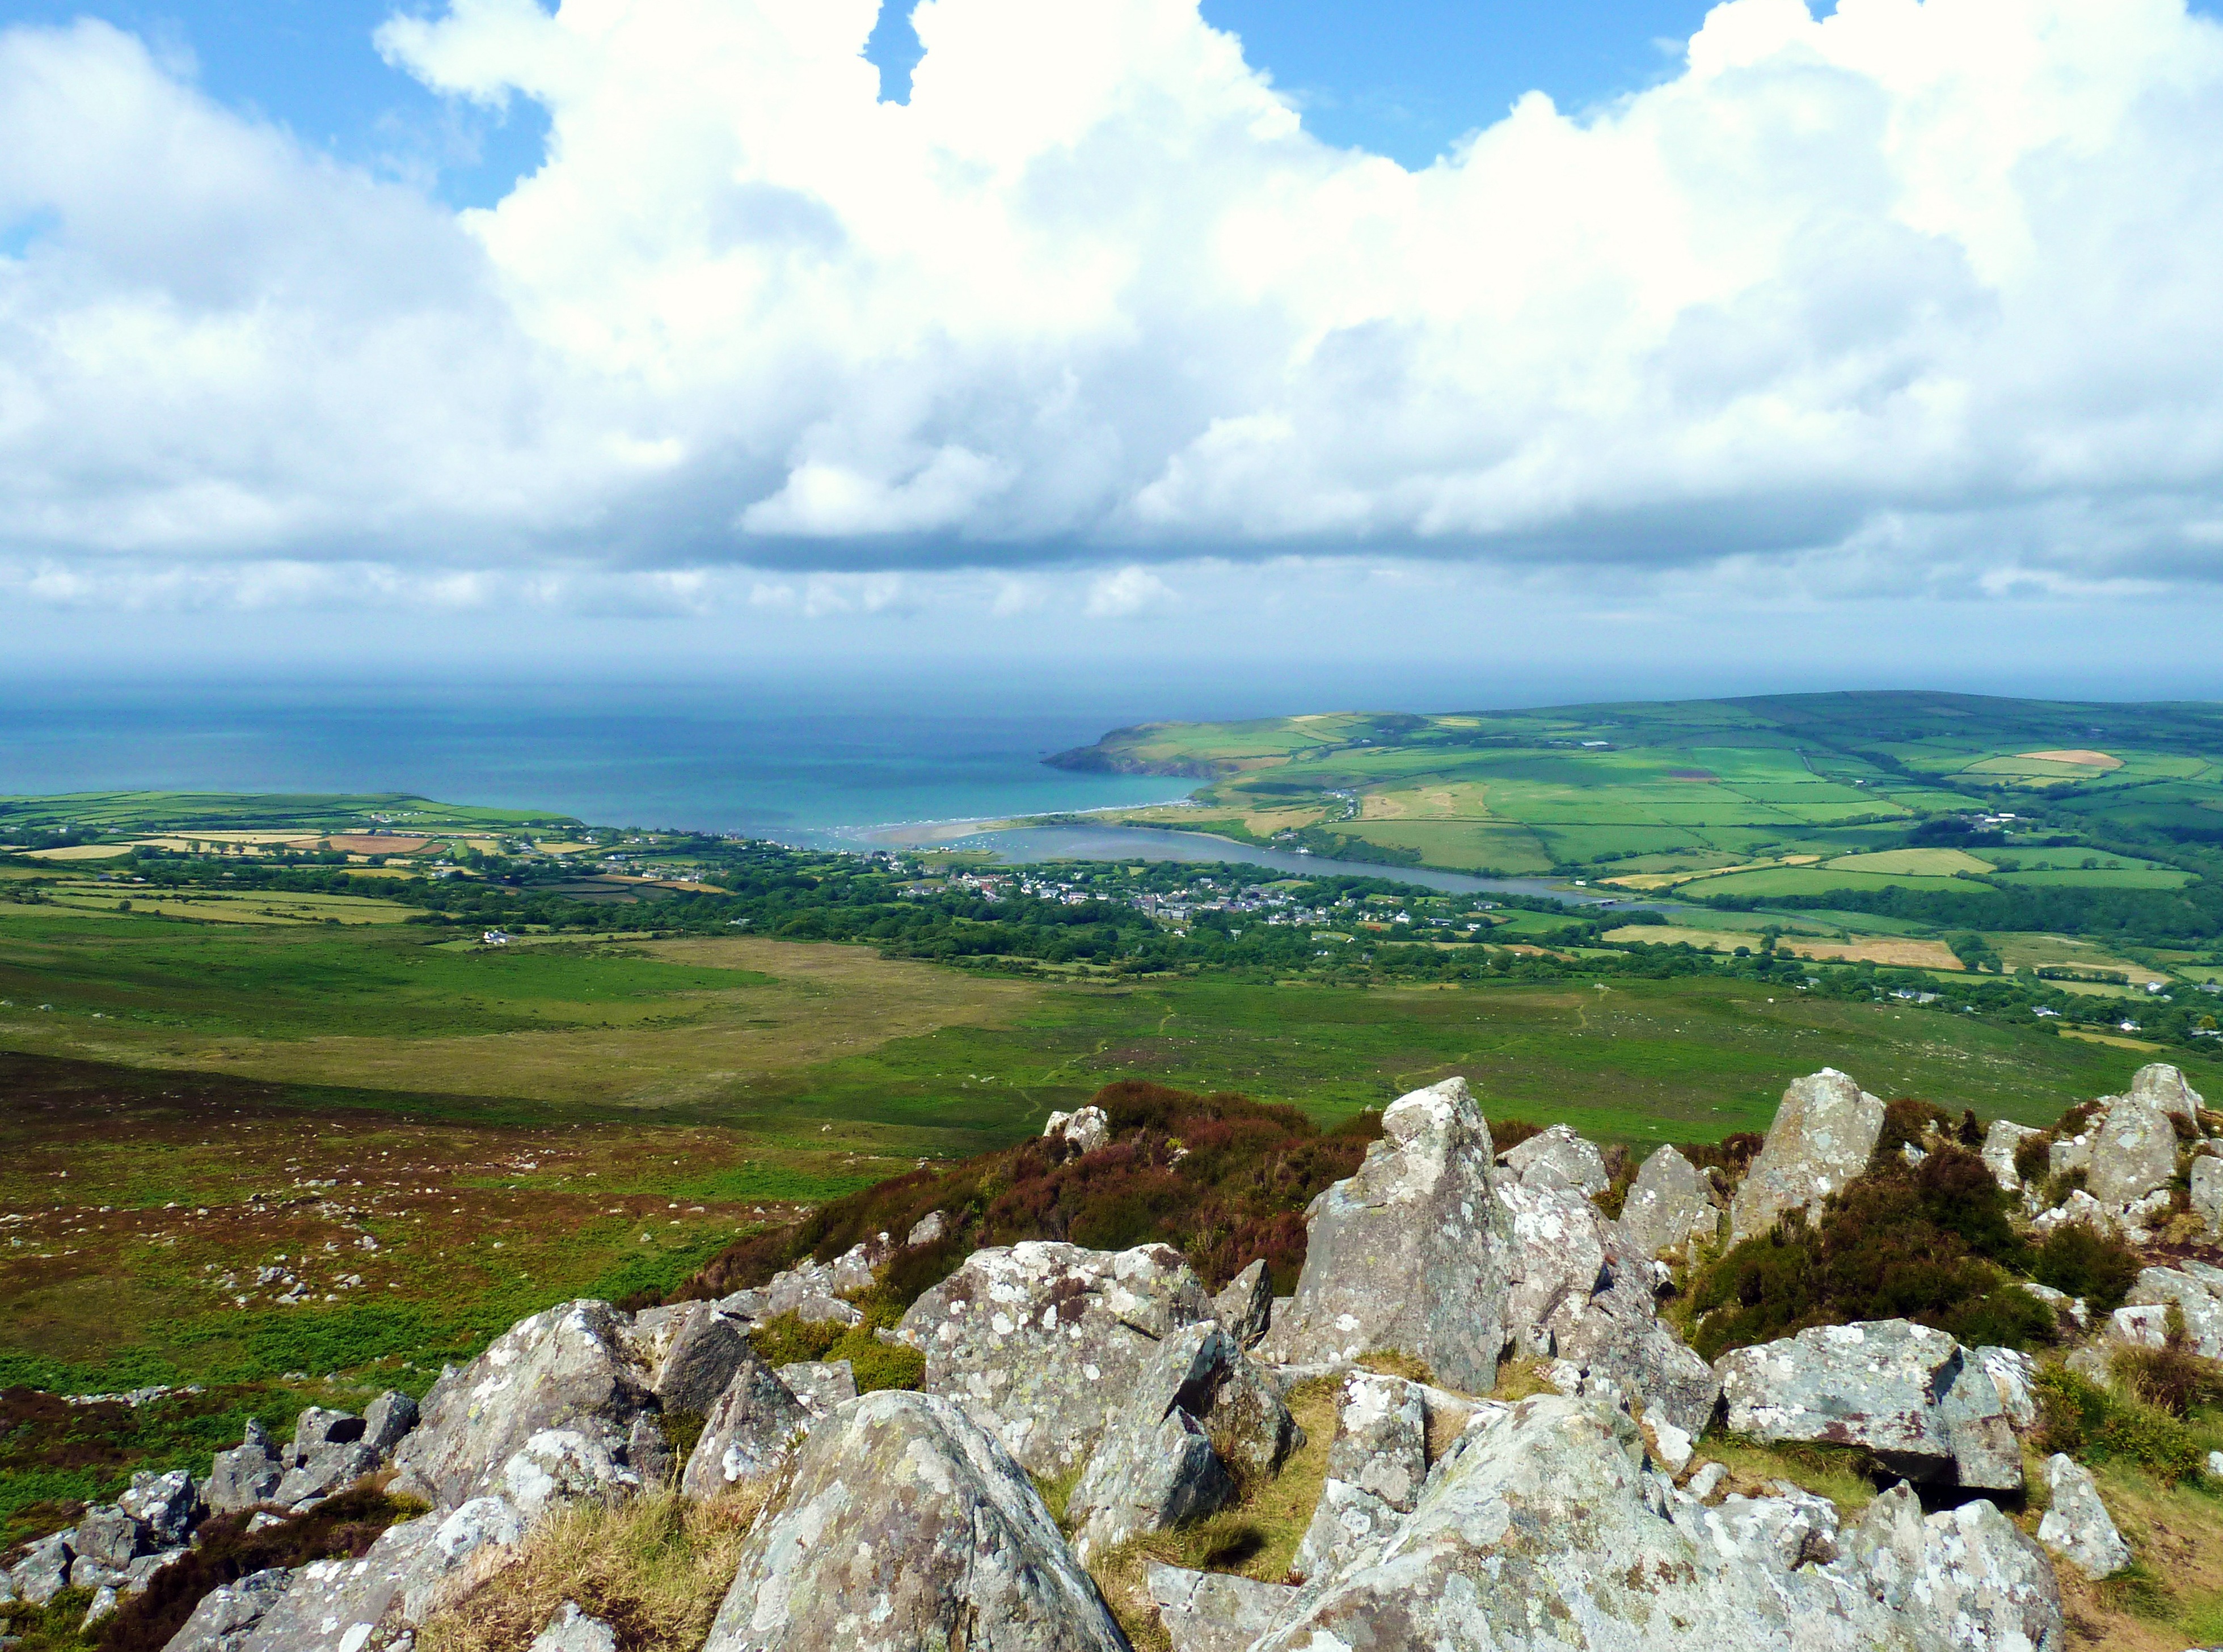
landscape, sea, coast, water, nature, outdoor, rock, ocean, mountain, cloud, sky, meadow, hill, coastal, mountain range, summer, coastline, village, seaside, natural, seascape, bay, tourism, highland, ridge, plateau, fell, loch, rural area, coastal view, geographical feature, mountainous landforms